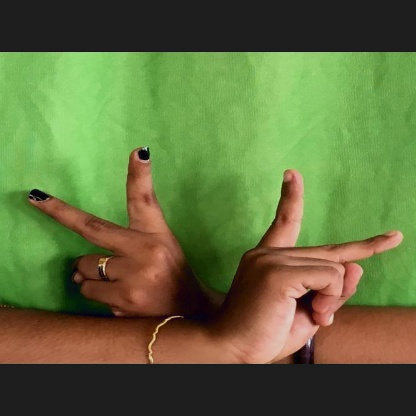
Mudra: Kartariswastika